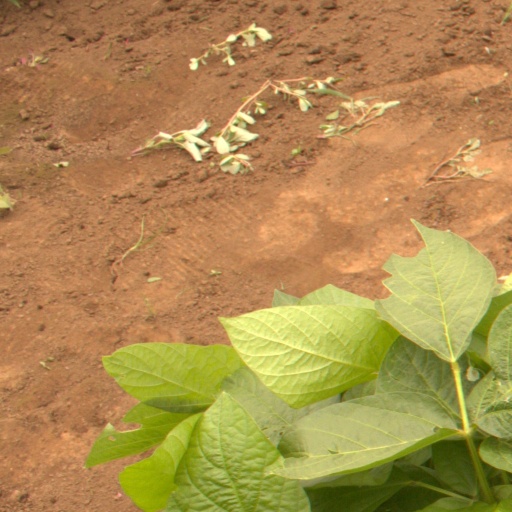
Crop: soybean